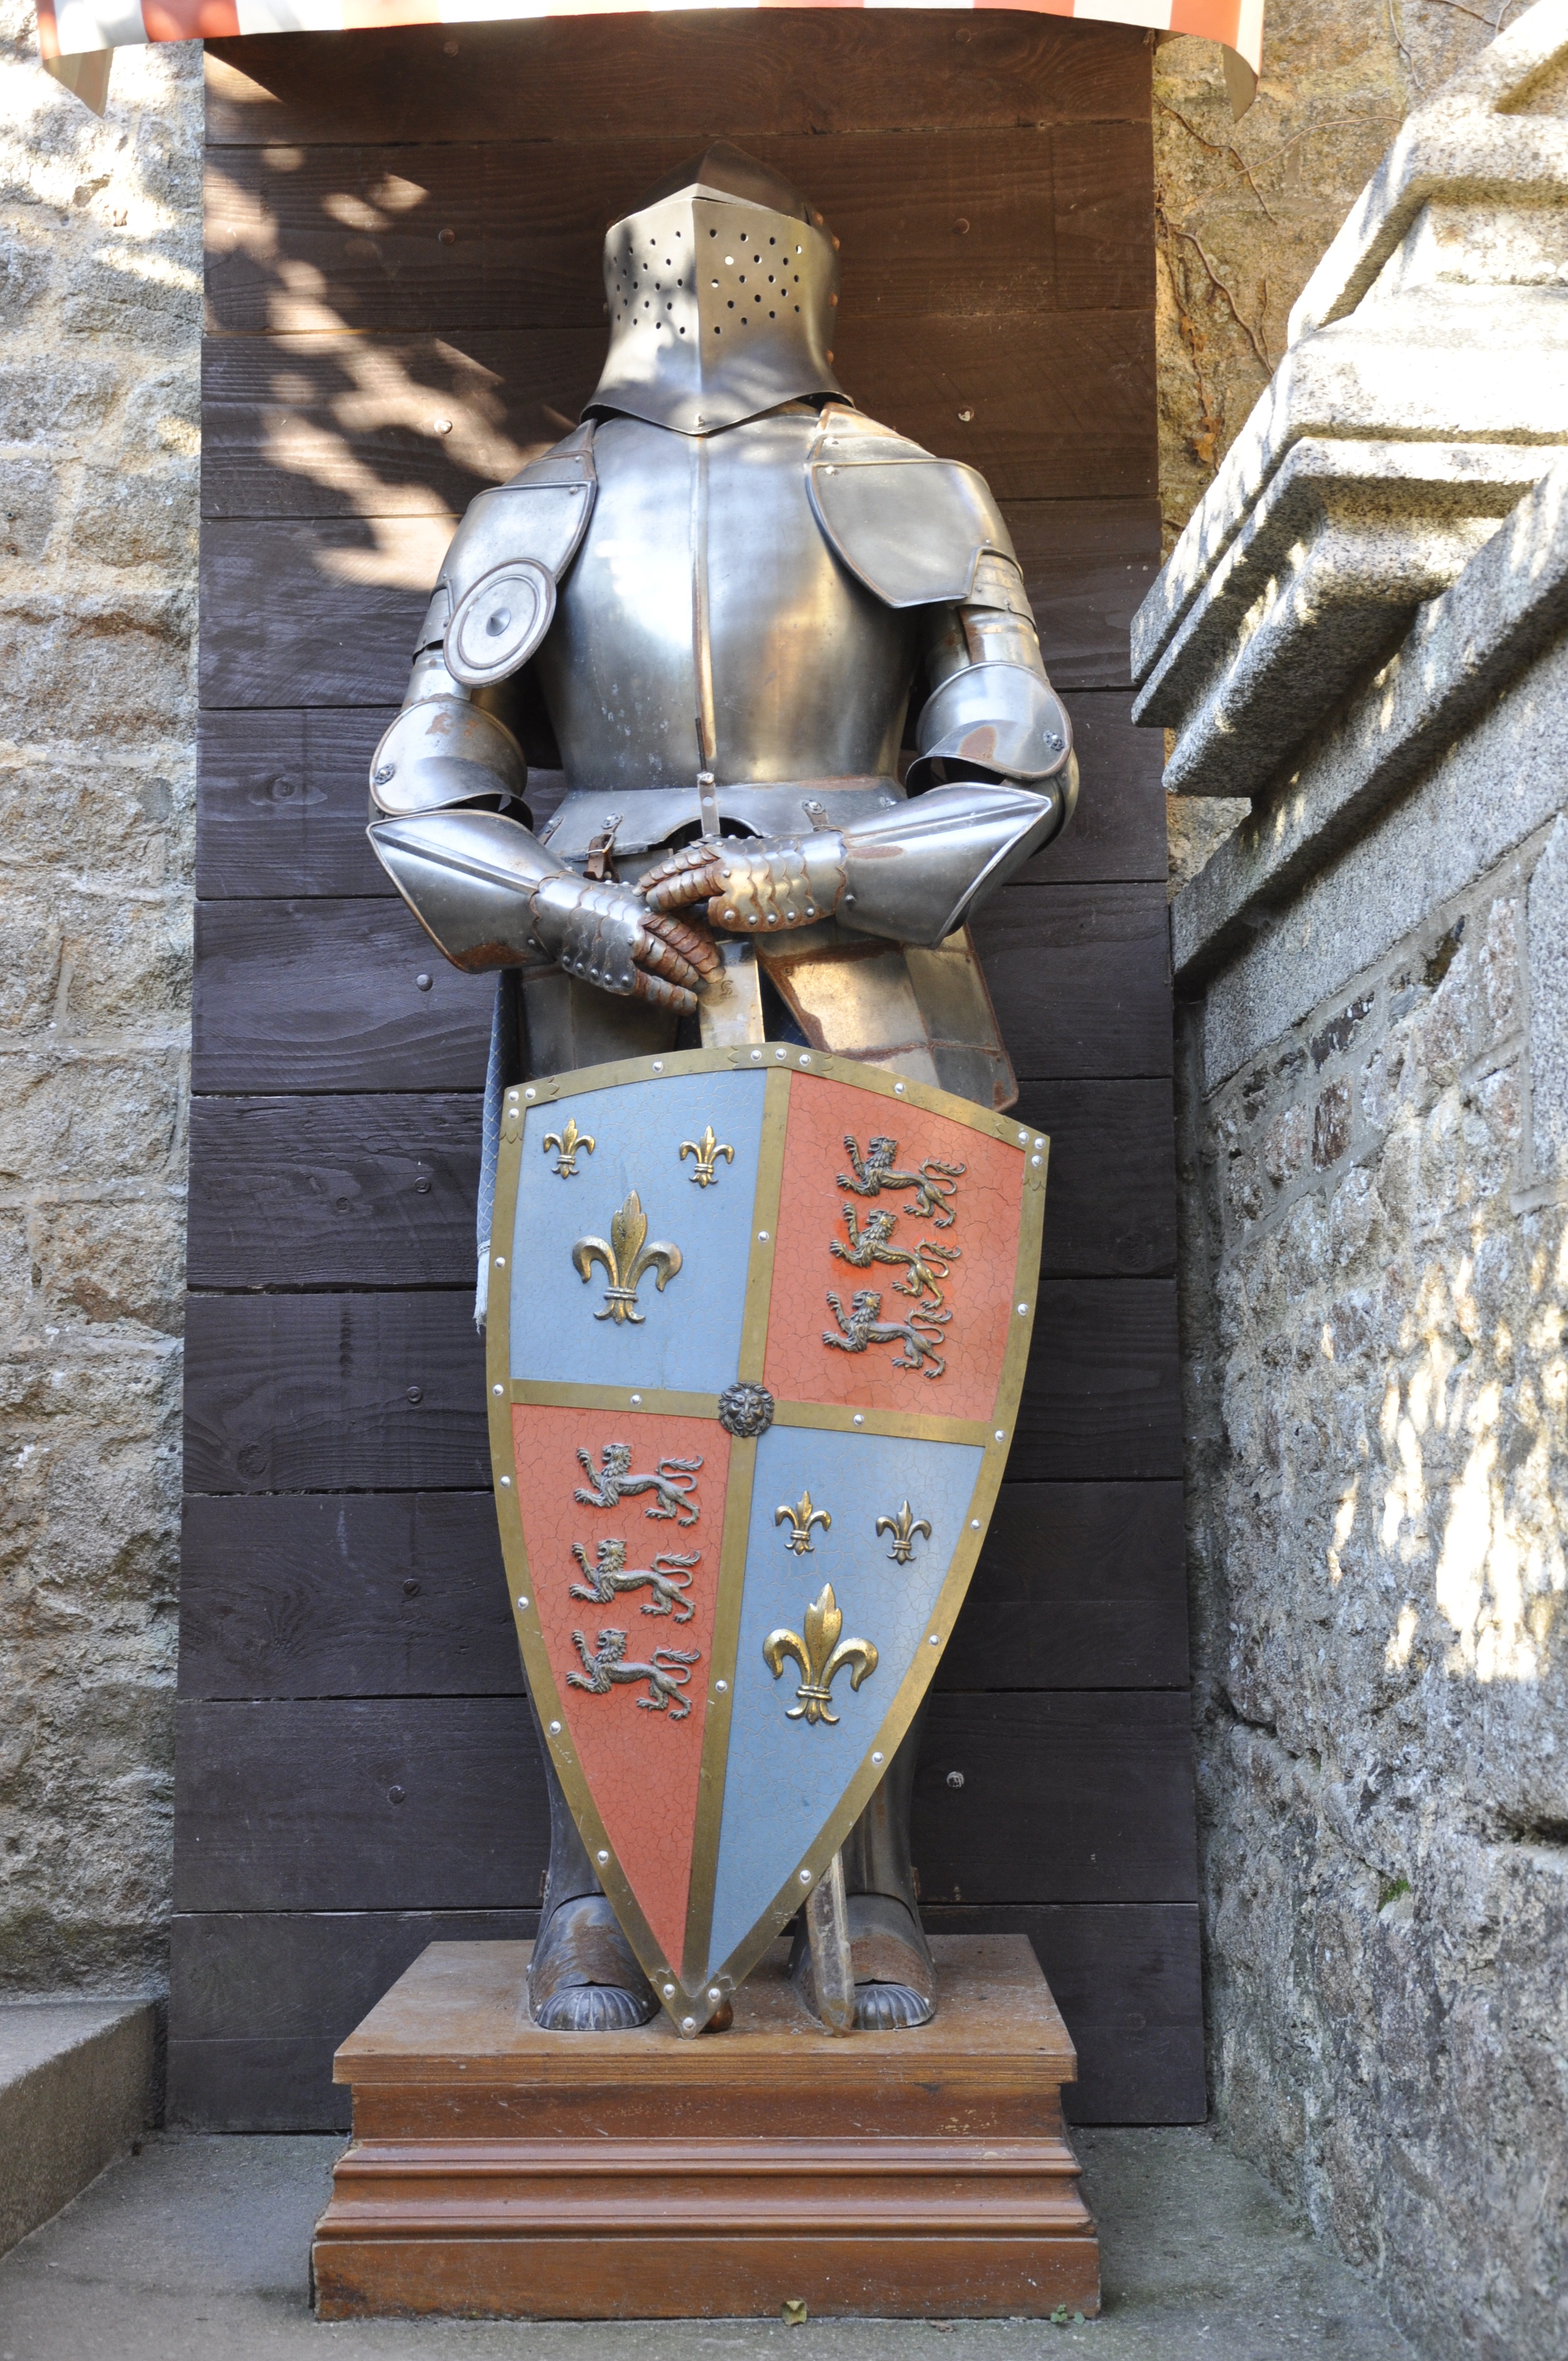
architecture, bridge, monument, france, statue, castle, church, fortification, sculpture, medieval, art, stone arch, temple, history, pierre, carving, armor, coat of arms, ancient history, mont saint michel